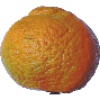
Label: Mandarine 1